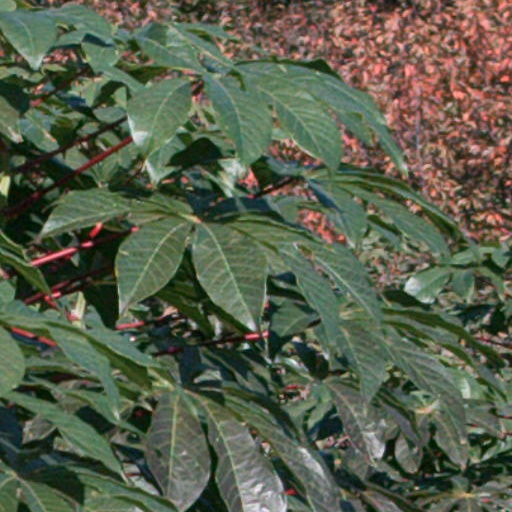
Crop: cassava